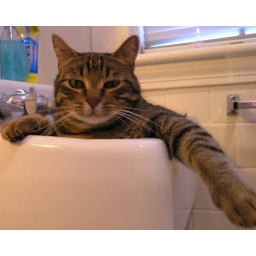
Spike just found that laying in the bathroom sink helps him cool down.